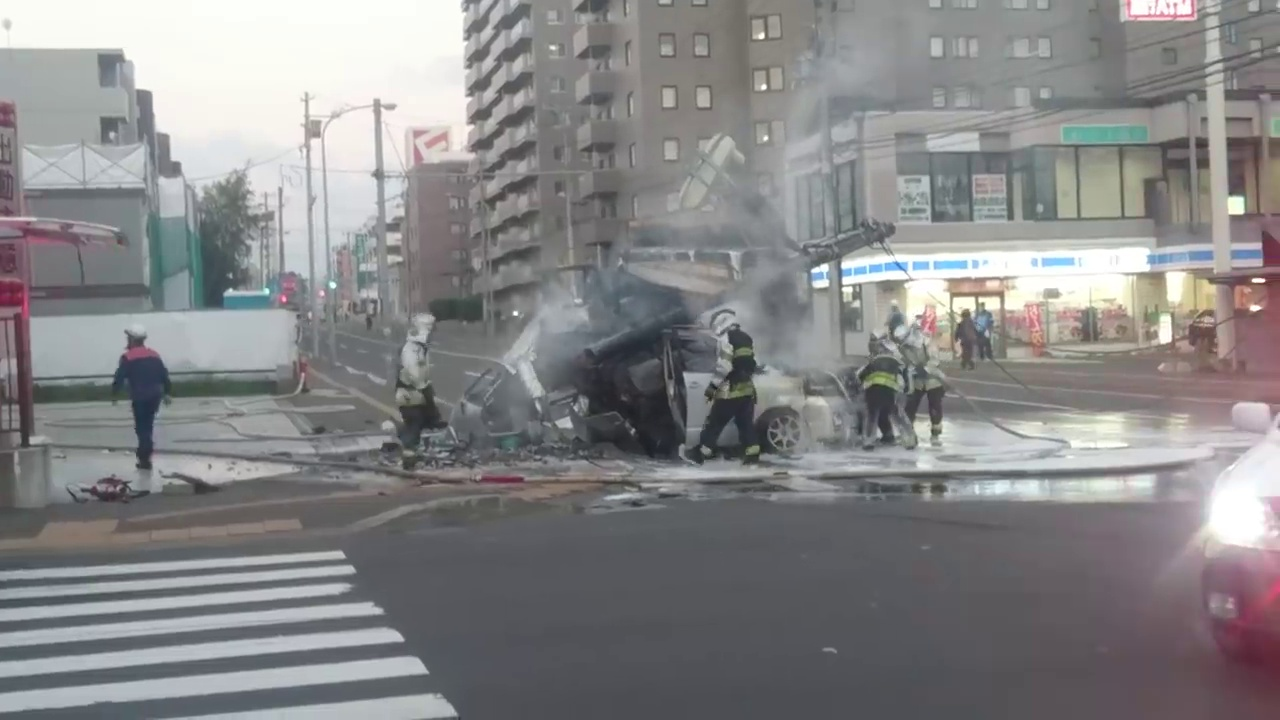
Fire: no
Smoke: yes